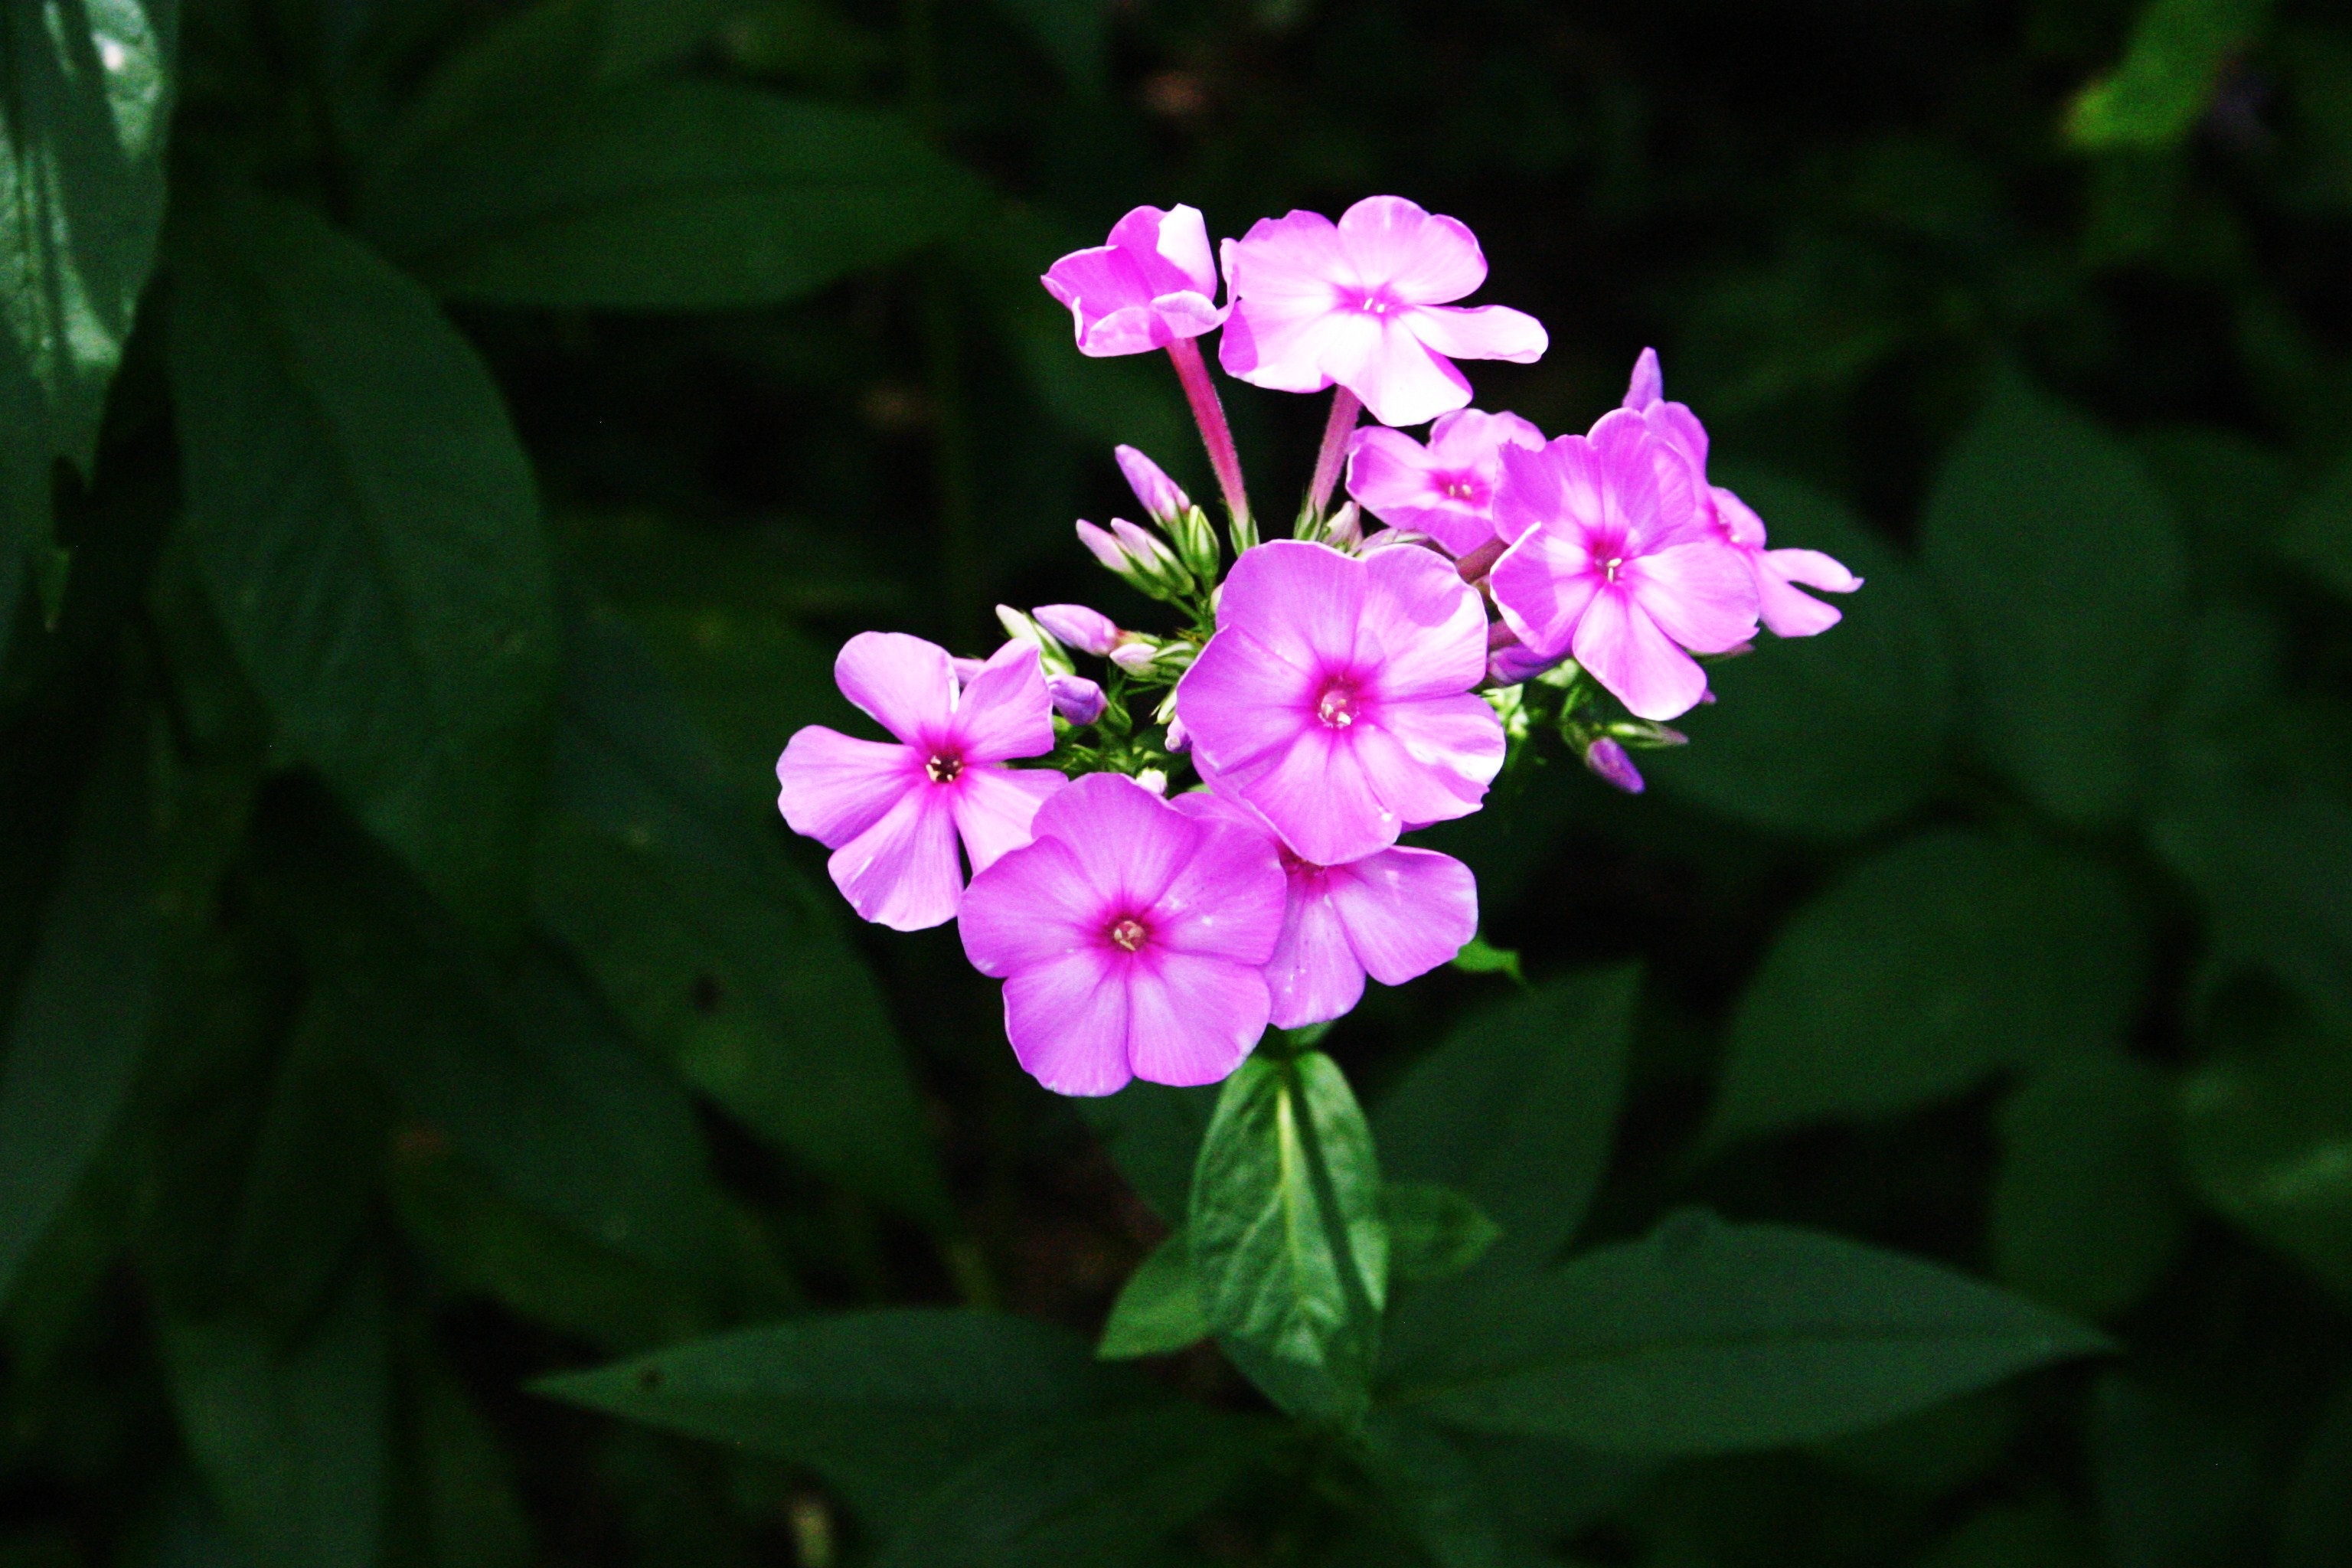
nature, blossom, plant, leaf, flower, petal, floral, spring, herb, botany, colorful, pink, flora, wildflower, bright, macro photography, flowering plant, annual plant, land plant